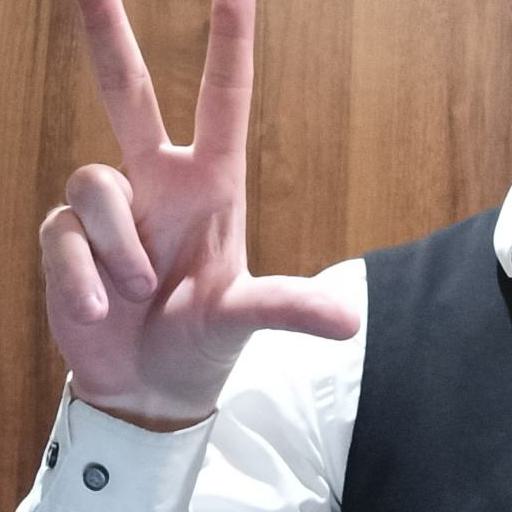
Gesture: three2